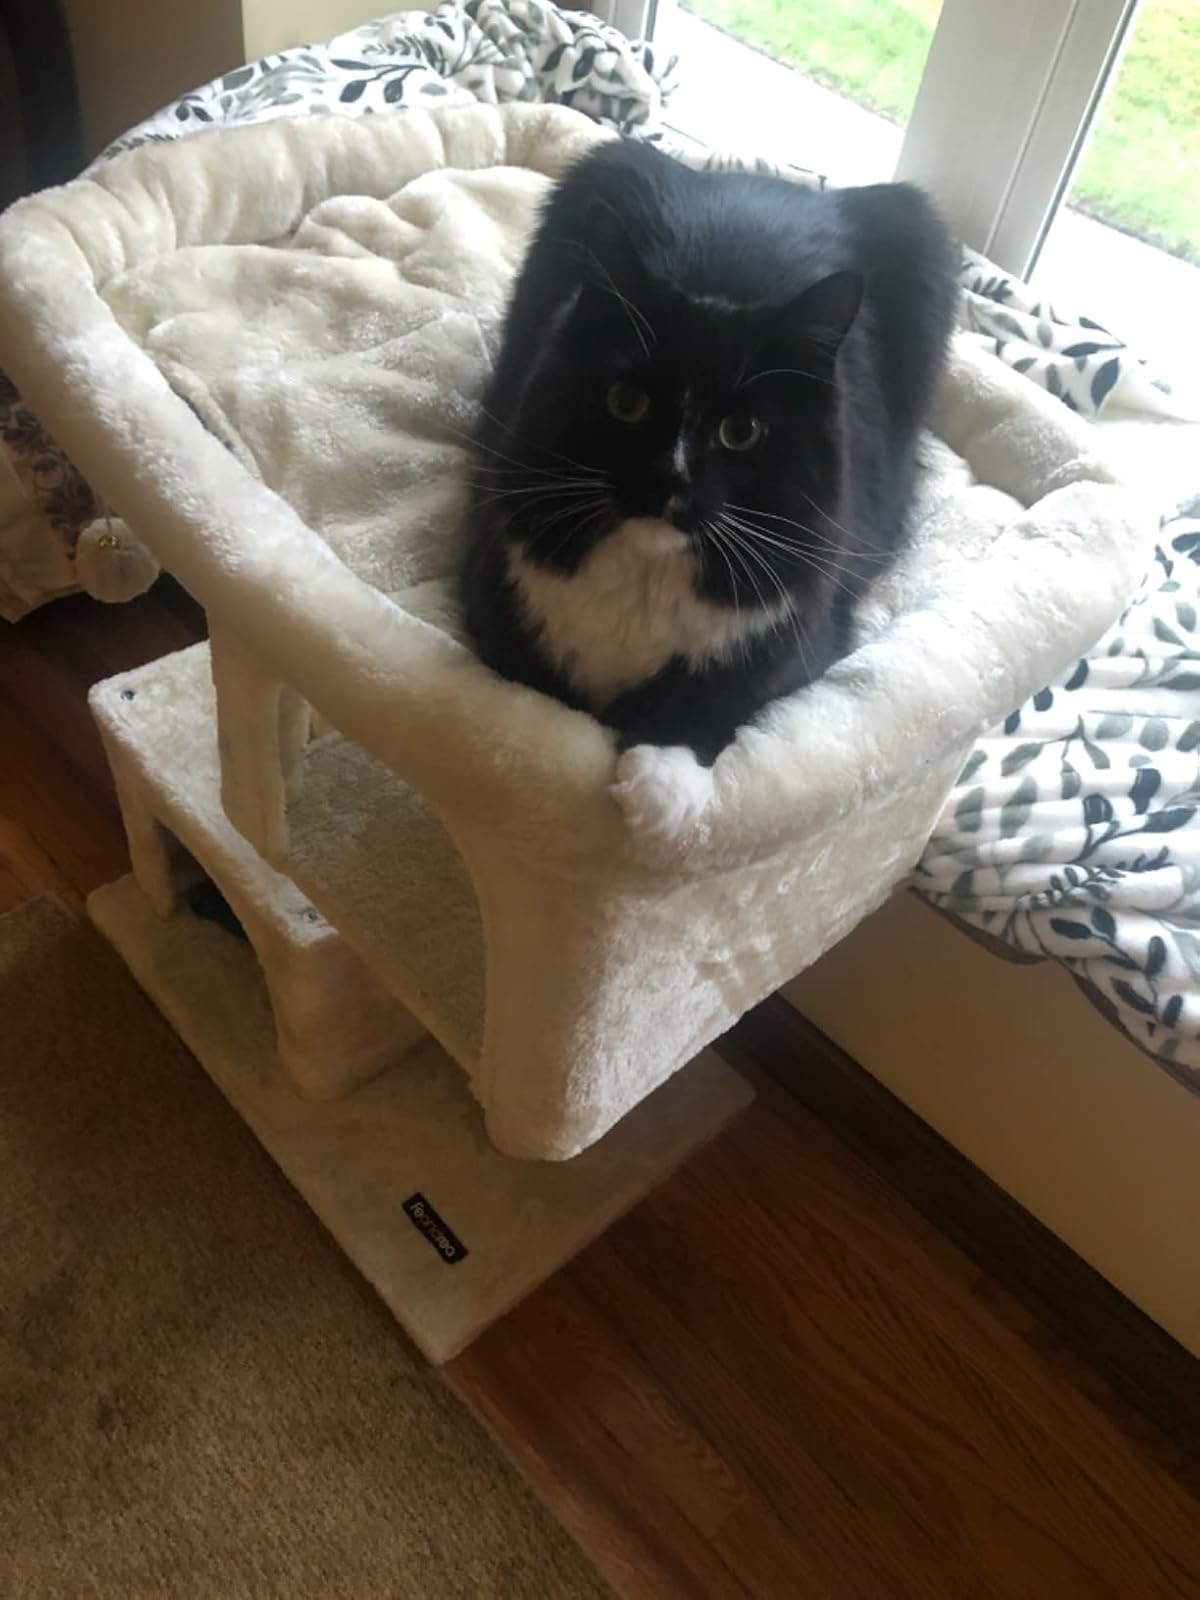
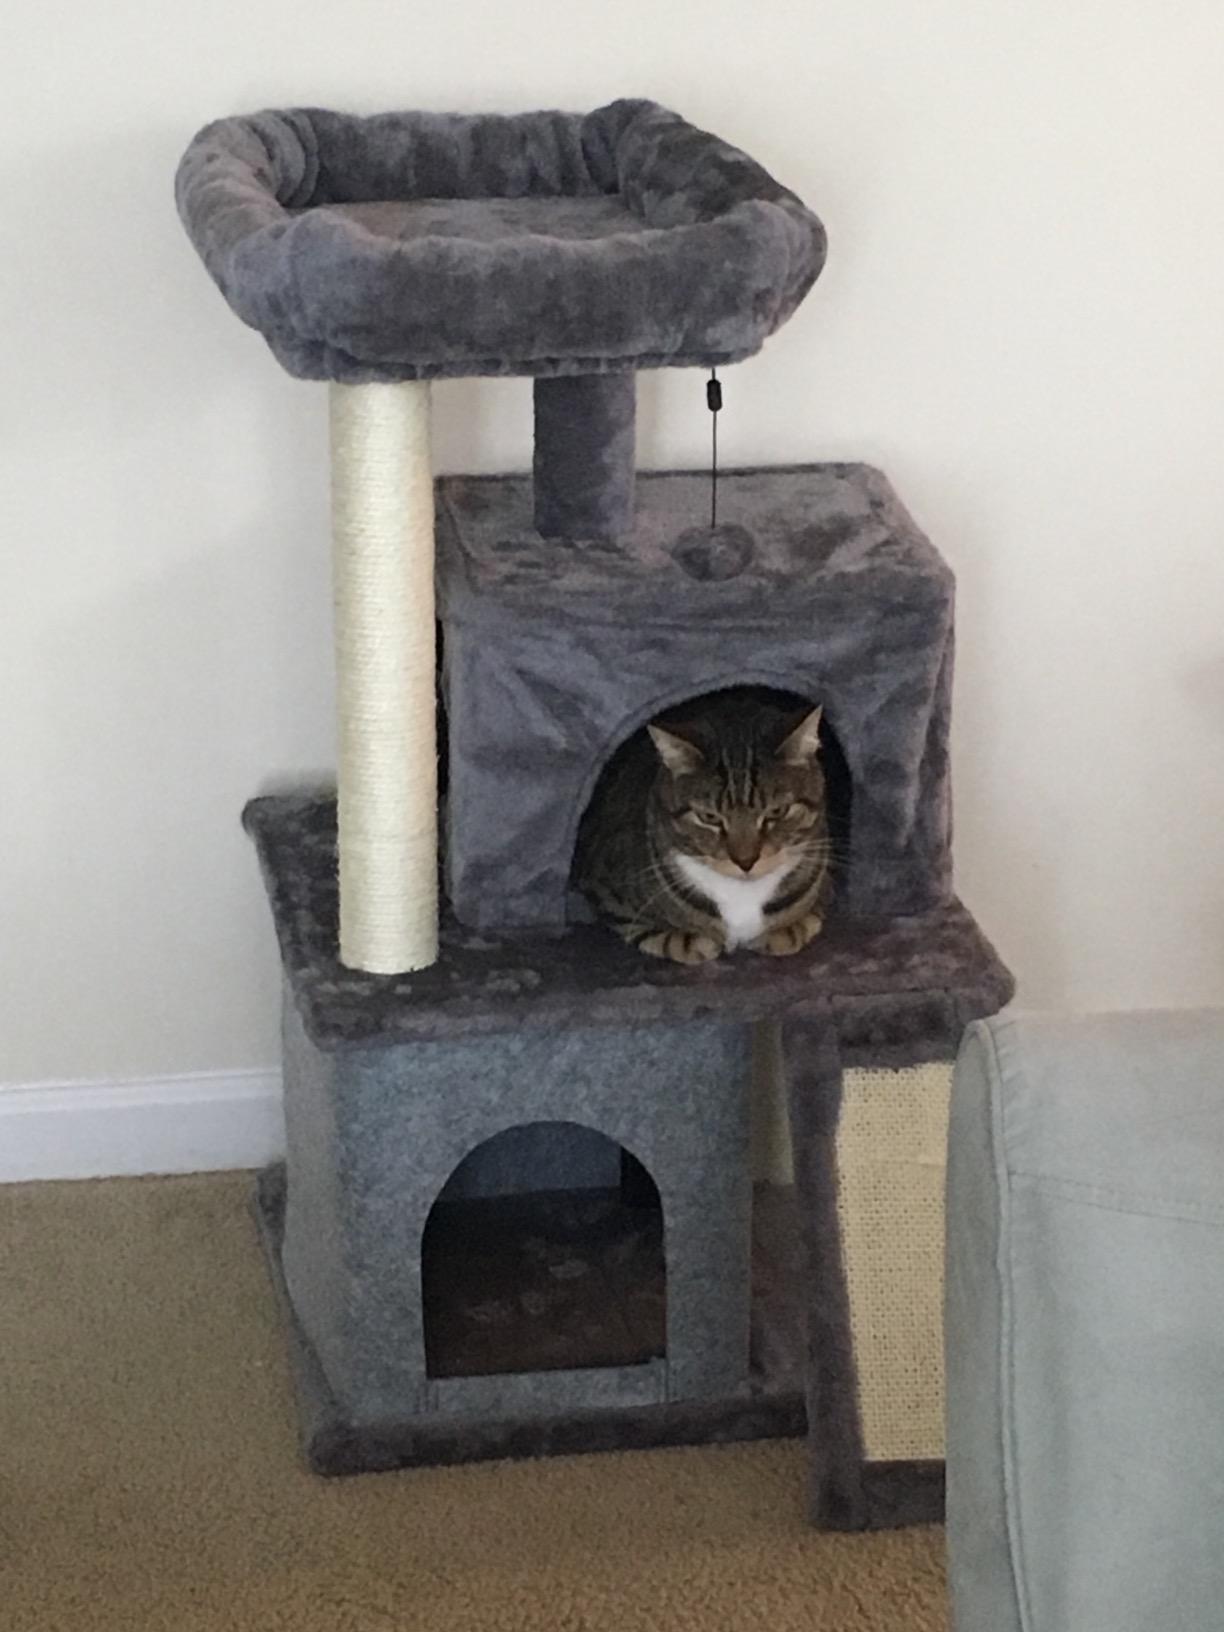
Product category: items_cat tree
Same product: no